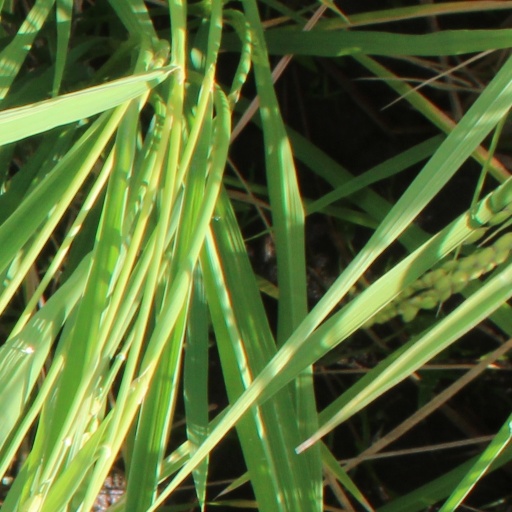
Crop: rice